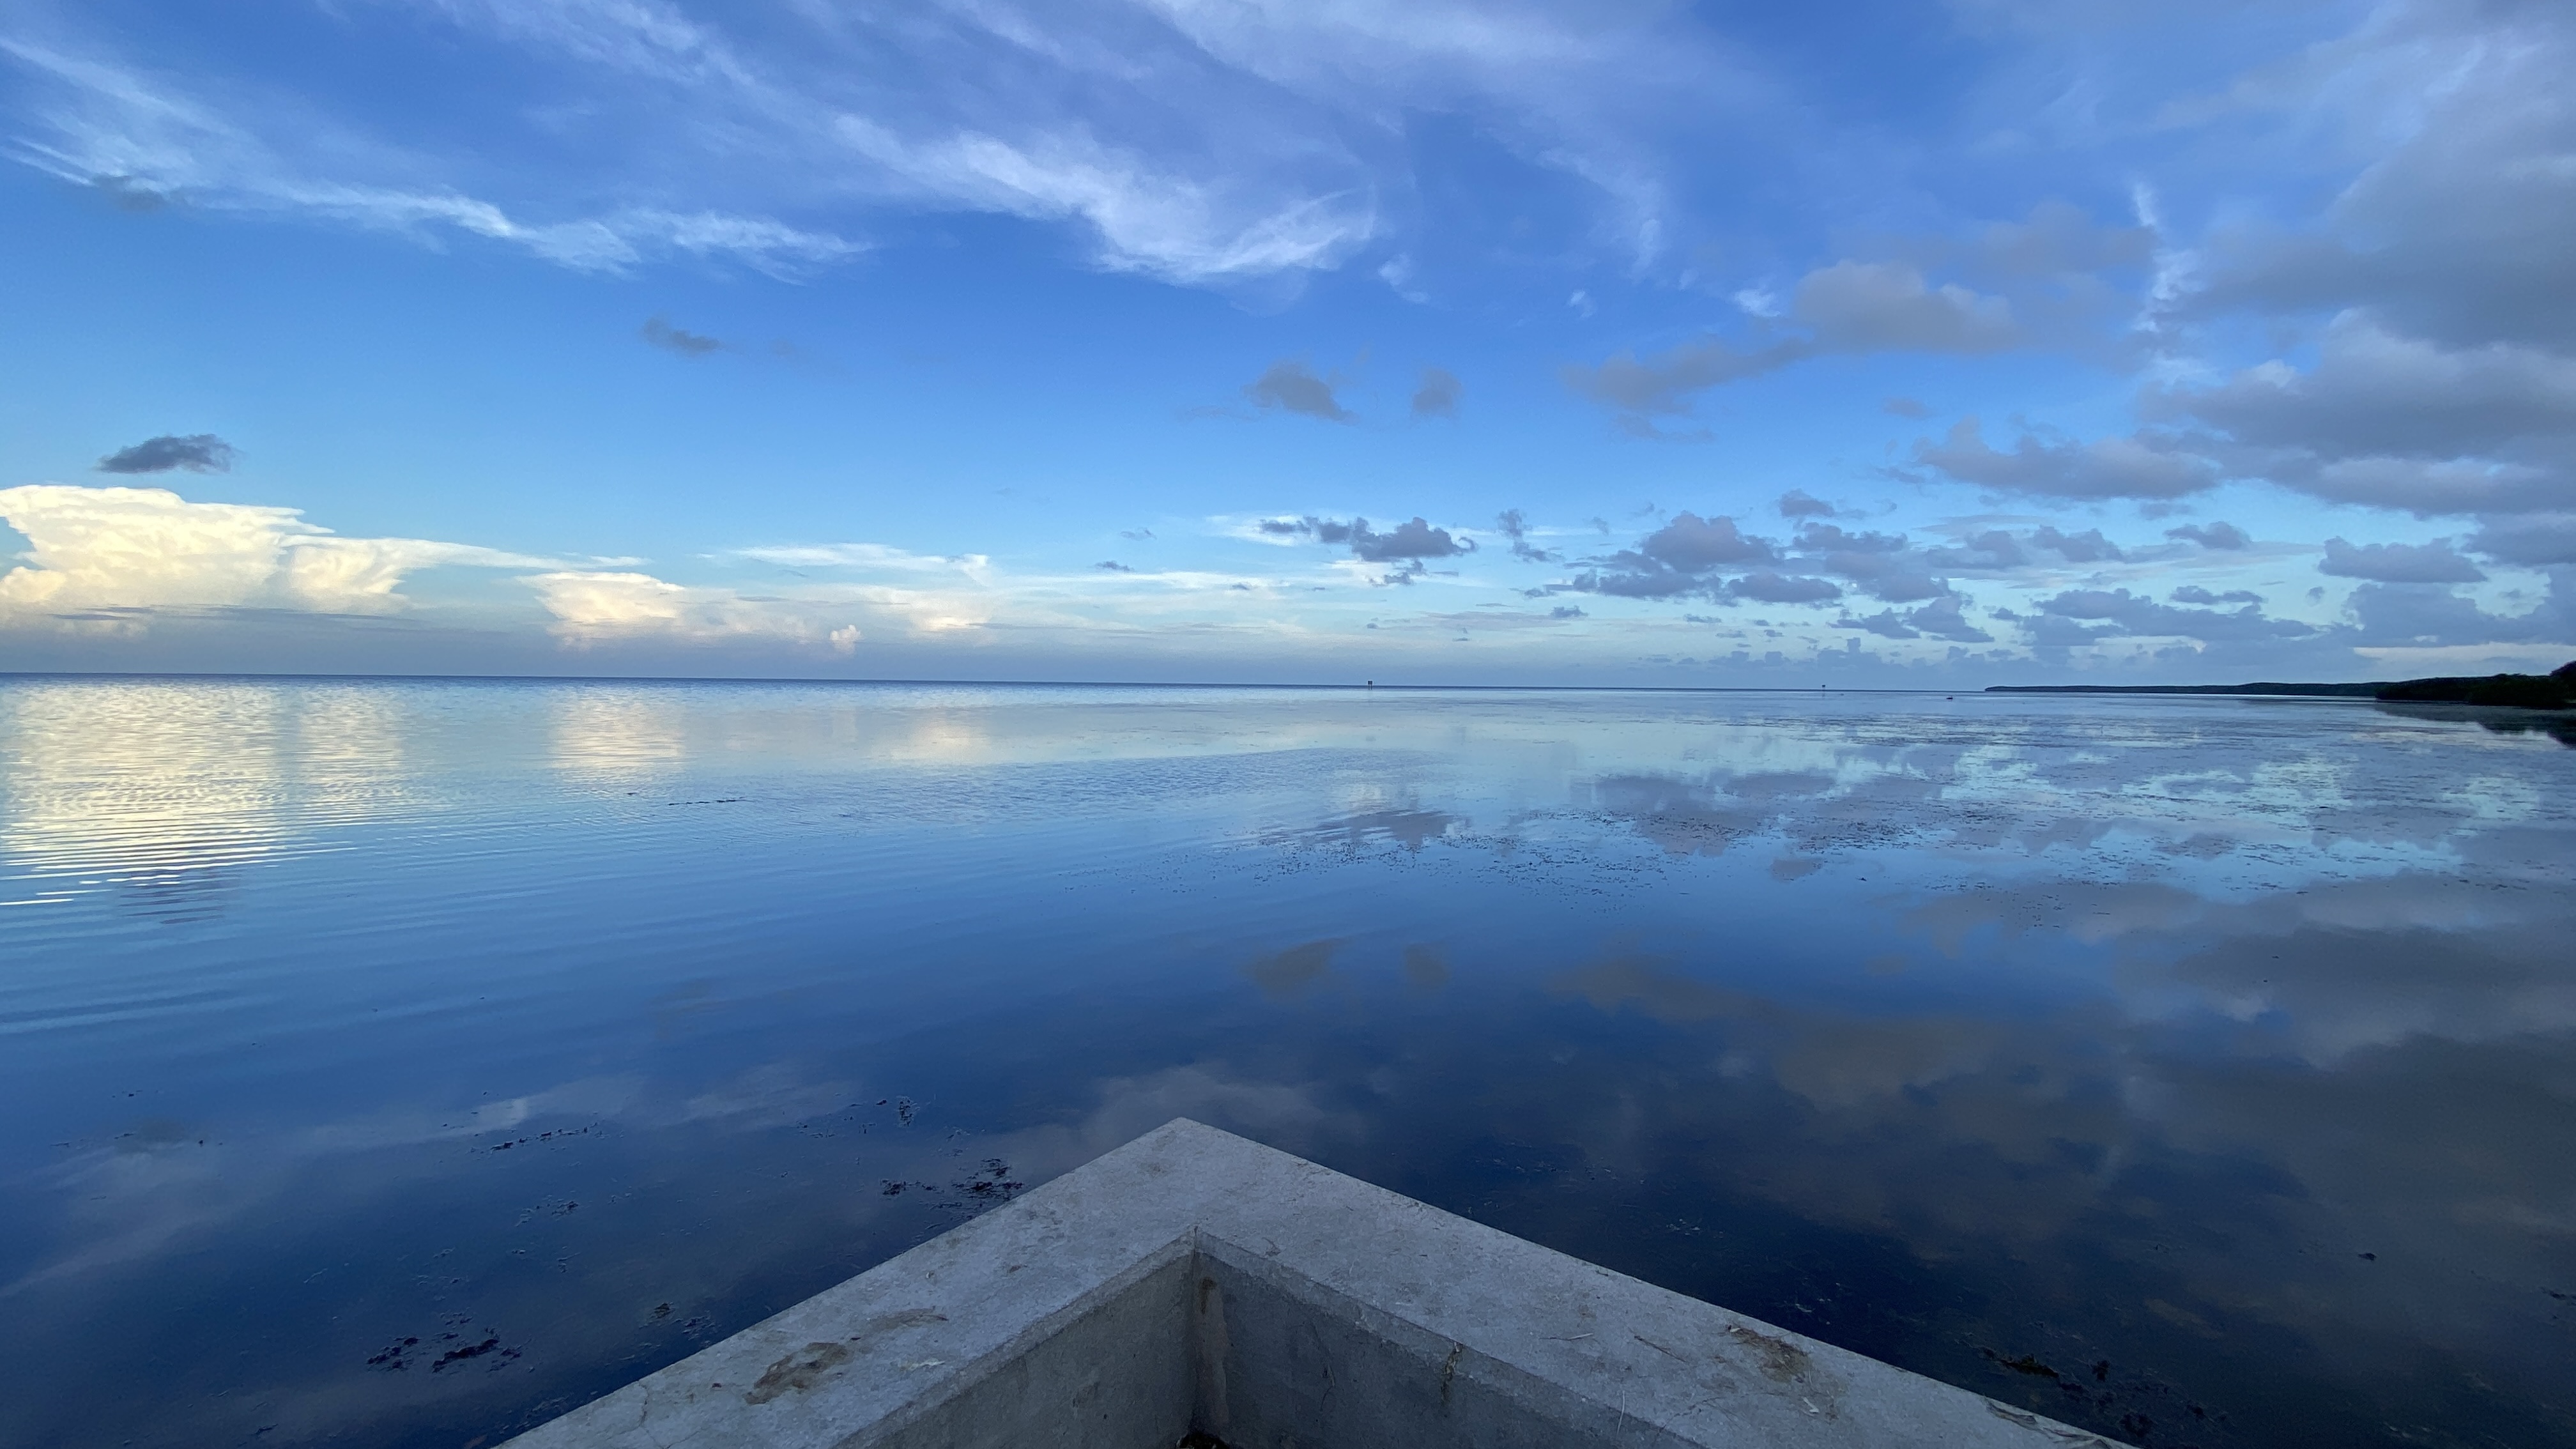
sea, cloud, water, sky, atmosphere, blue, liquid, azure, fluid, lake, natural landscape, cumulus, landscape, waterway, horizon, freezing, symmetry, shore, reservoir, tree, meteorological phenomenon, wood, loch, lake district, electric blue, reflection, evening, sound, ocean, coast, inlet, wave, winter, vacation, channel, river